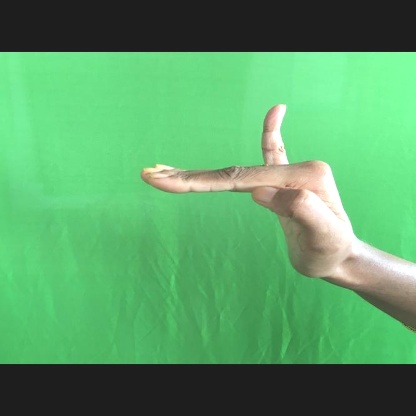
Mudra: Hamsapaksha